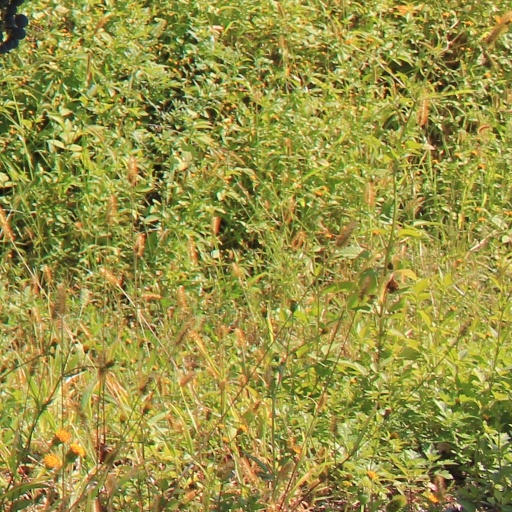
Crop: grape